Rhys Bennett (footballer, born 1991)

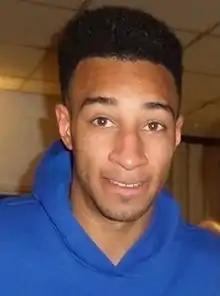
Bennett in 2015

Rhys Gordon Bennett (born 1 September 1991) is an English professional footballer who is currently without a club. He plays as a central defender, although he has also been deployed in defensive midfield, and as a full-back.